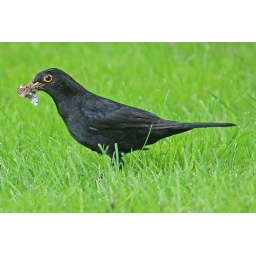
This bird discovered that were moths in the grass round my moth trap. A Peppered Moth is prominent.